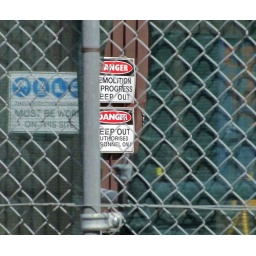
Notice beside west side doors of tramshed building